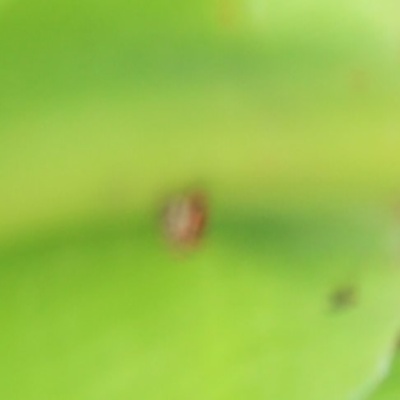
Crop: Maize
Condition: leaf beetle